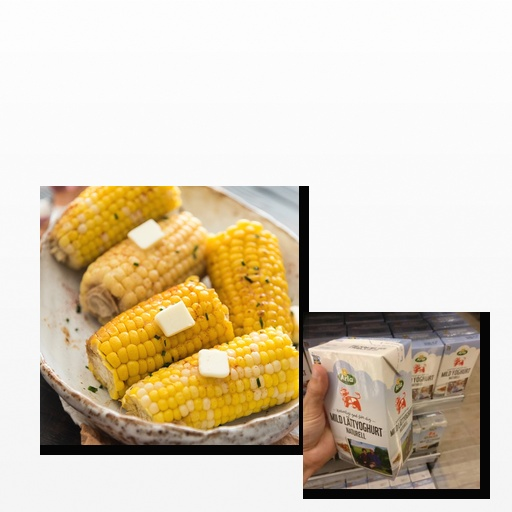
Food items: natural_low_fat_yogurt, corn